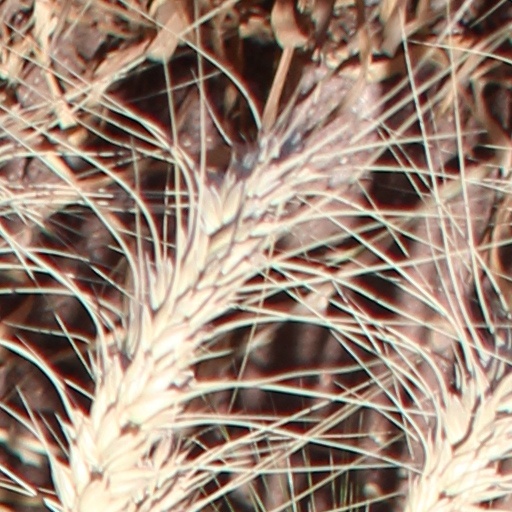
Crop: wheat